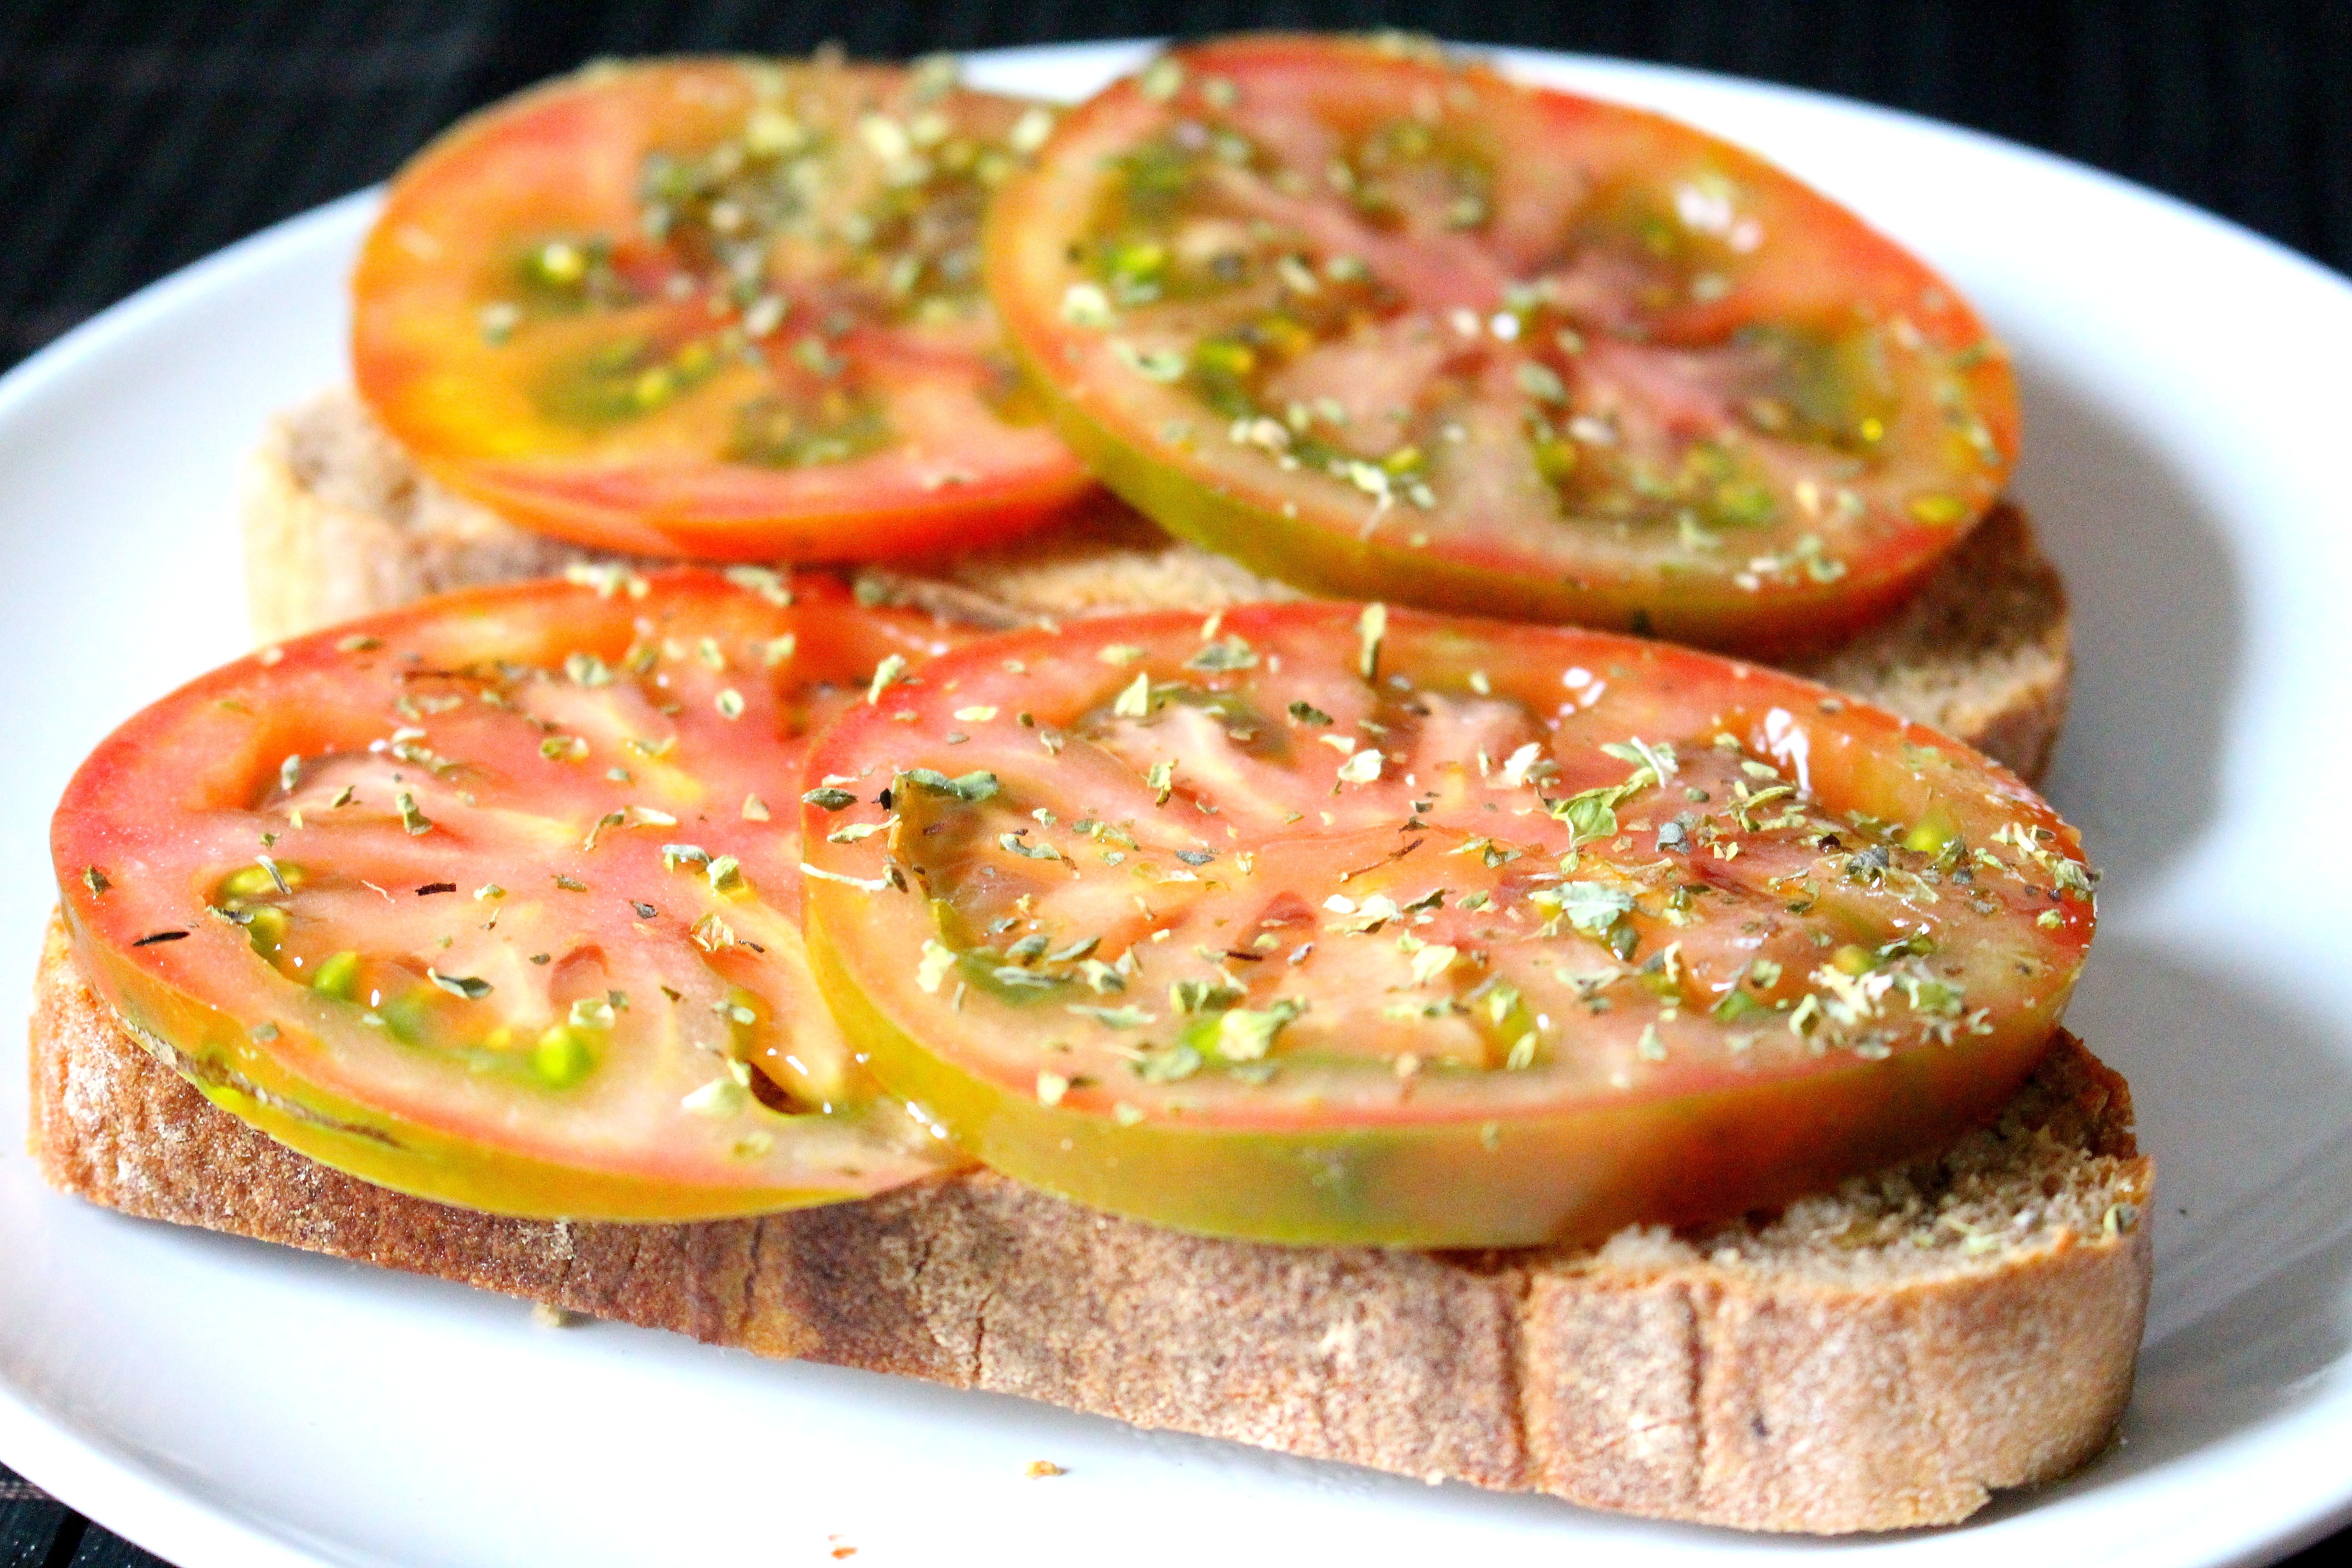
plant, dish, meal, food, produce, vegetable, breakfast, cuisine, bread, tomato, baked goods, flowering plant, bruschetta, smoked salmon, land plant